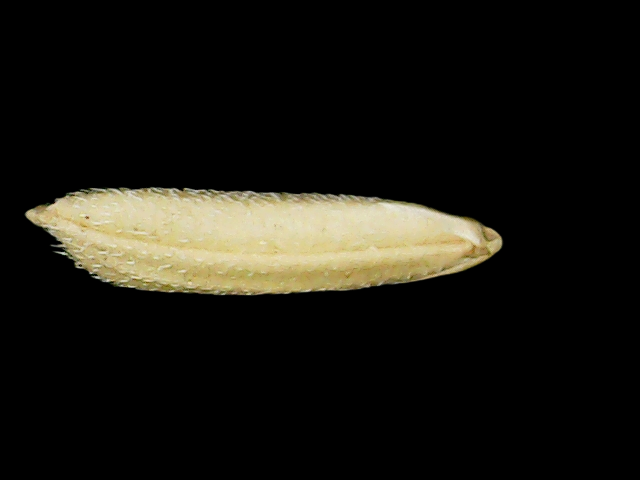
Rice variety: Binadhan26